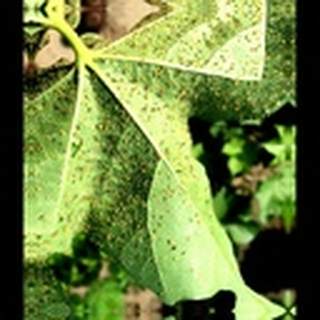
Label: cotton_aphids